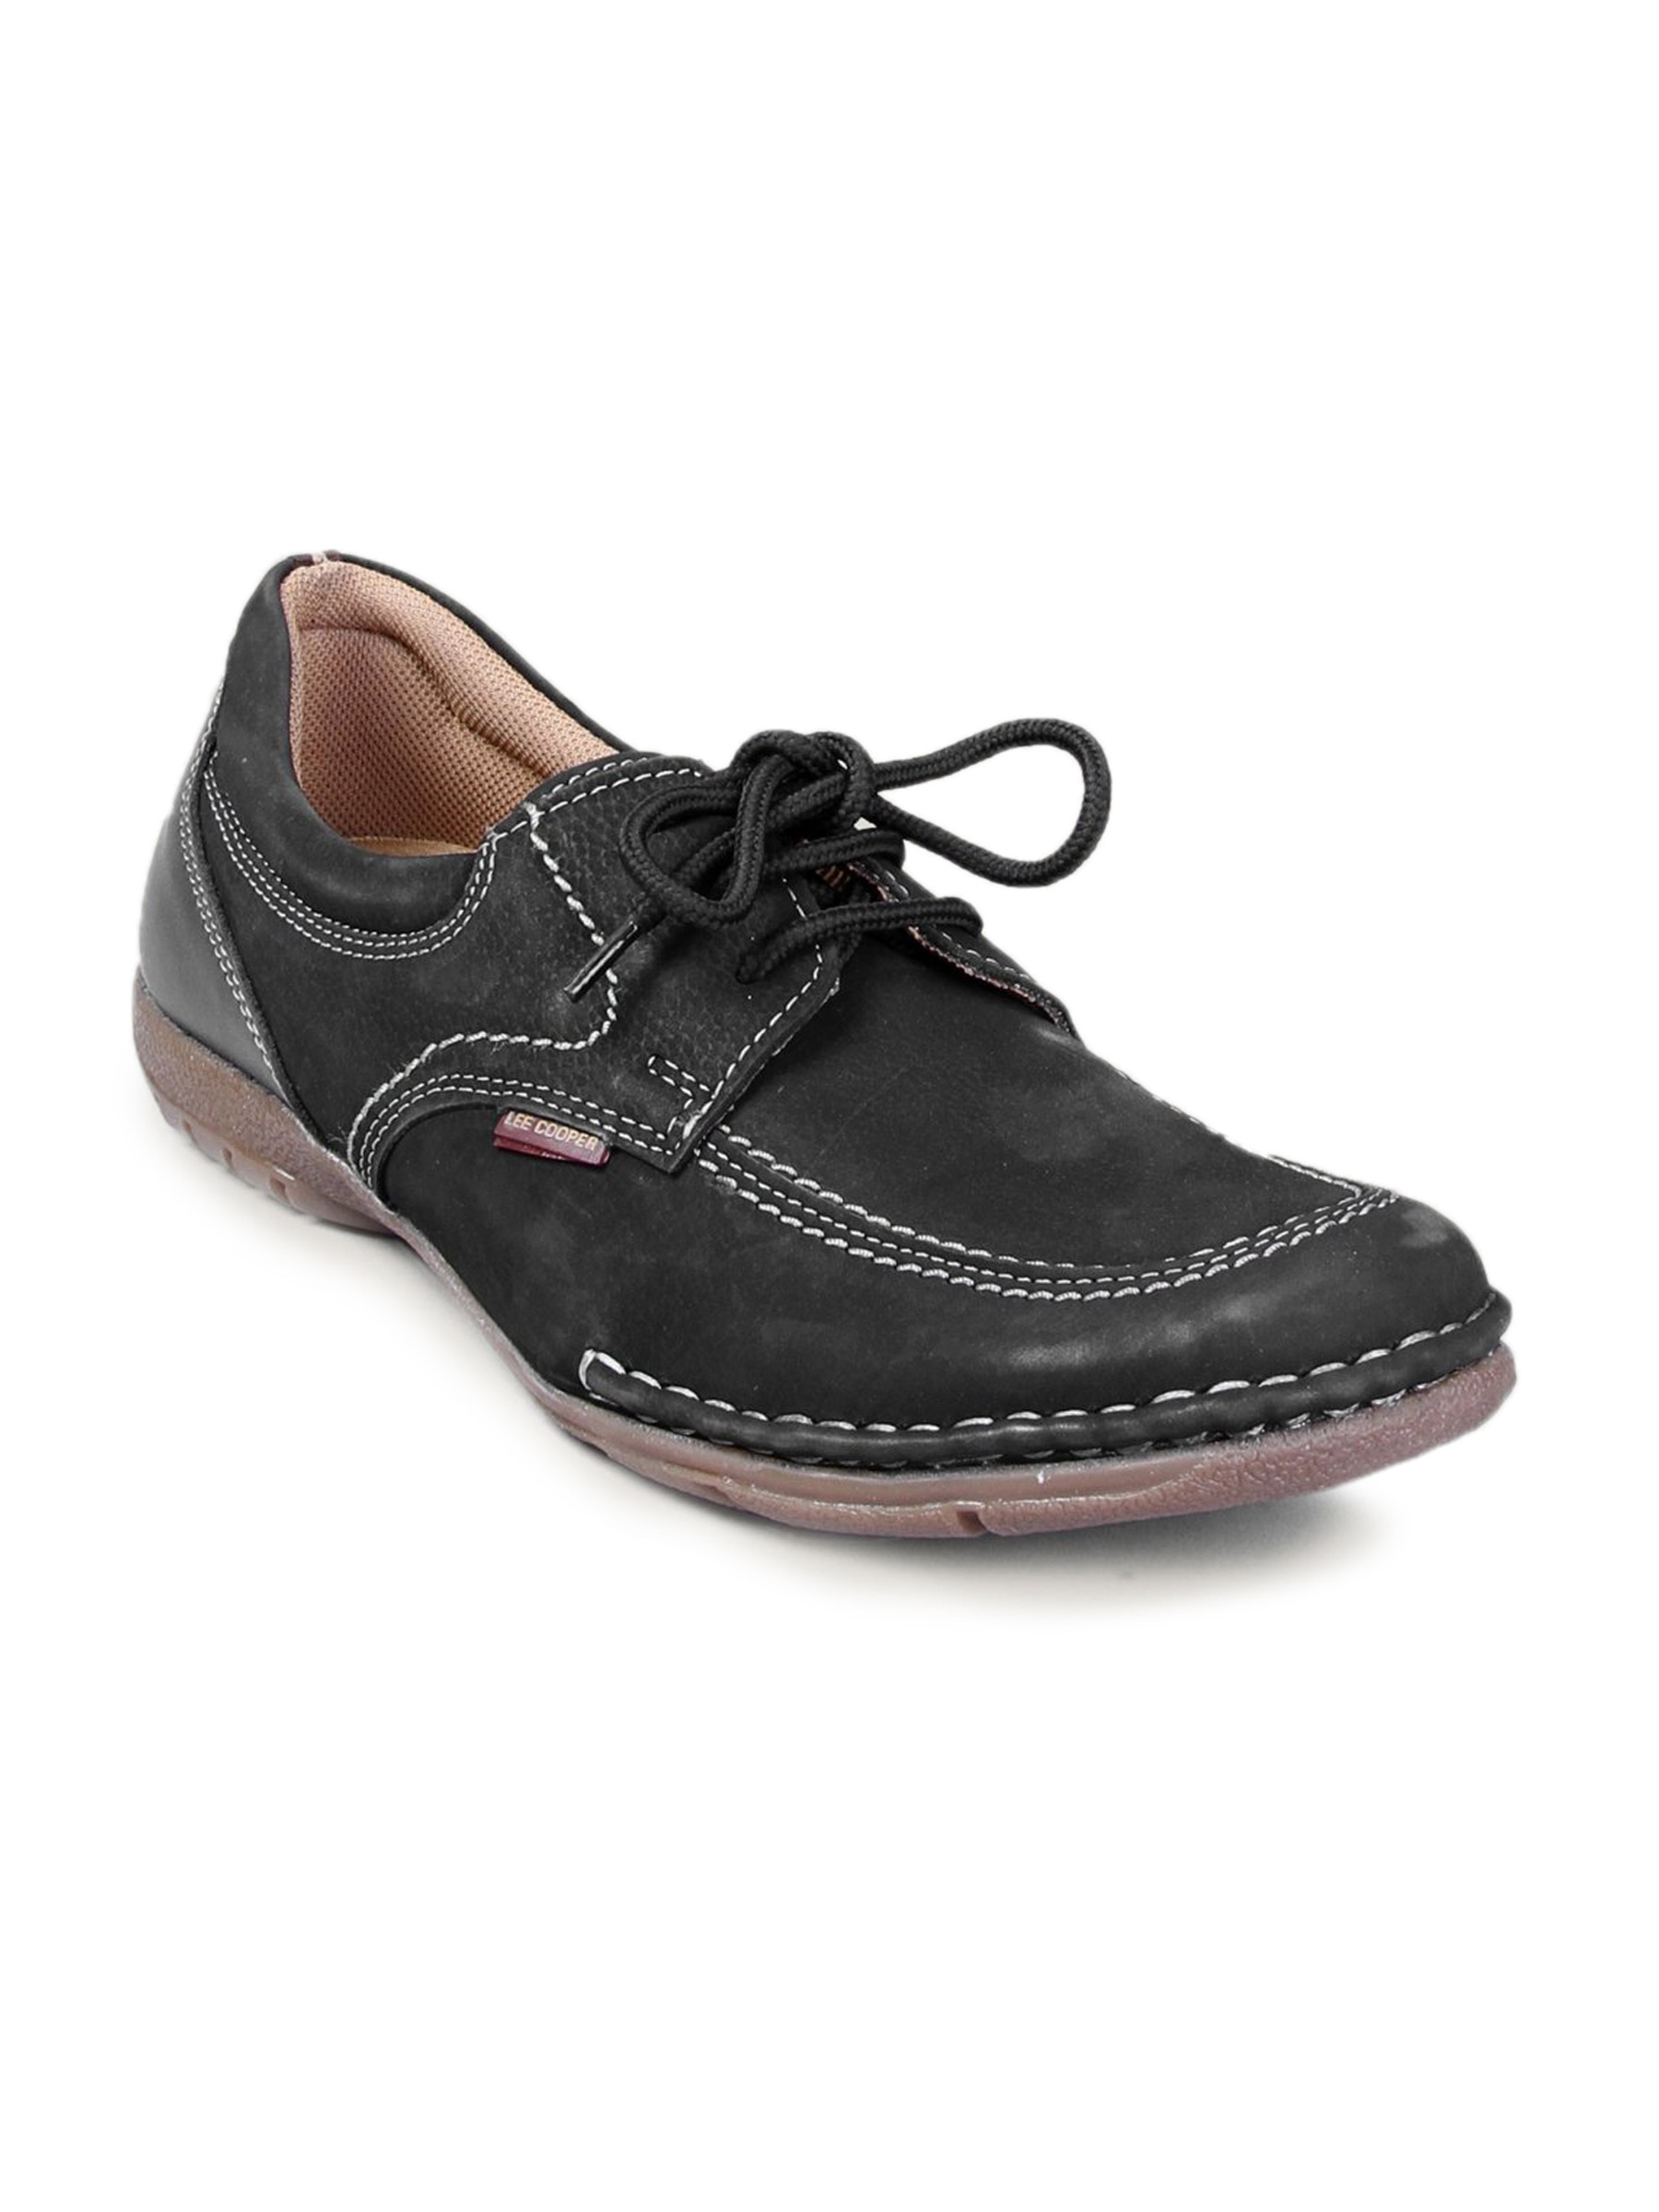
Lee Cooper Men's Casual Felt Black Shoe
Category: Footwear / Shoes / Casual Shoes
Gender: Men
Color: Black
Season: Summer 2012
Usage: Casual